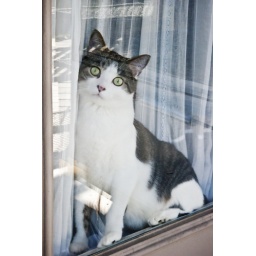
A friends cat who wanted to sit in the window curtain. Silly kitty.